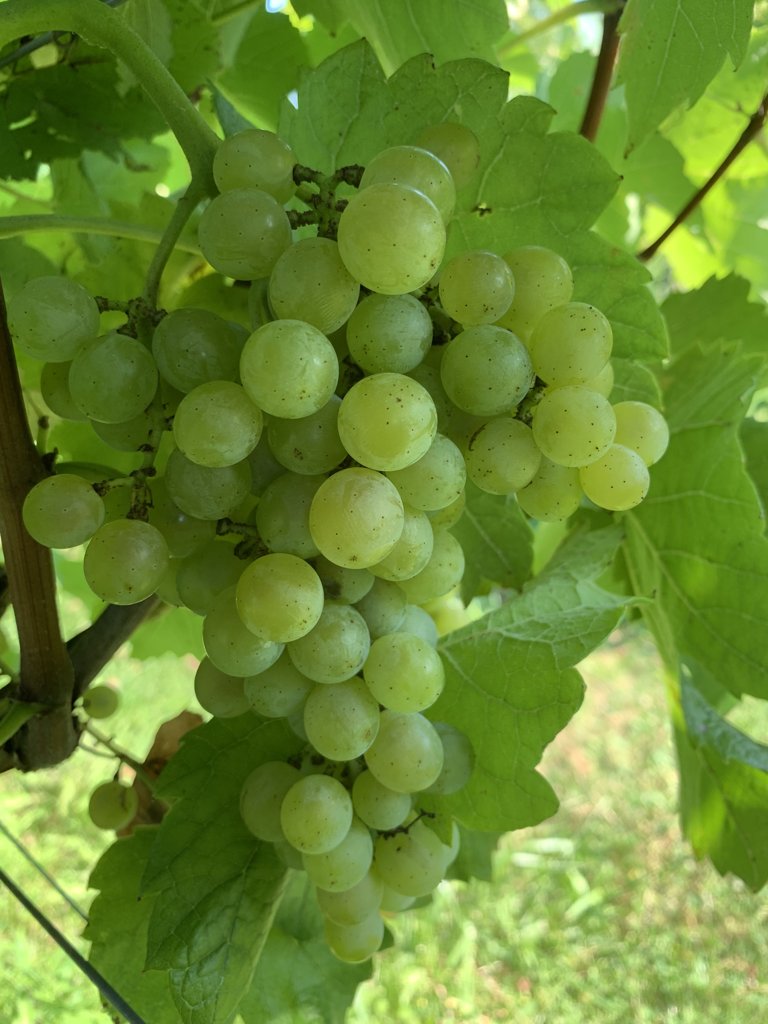
Berries visible: 63
Grape clusters: 1